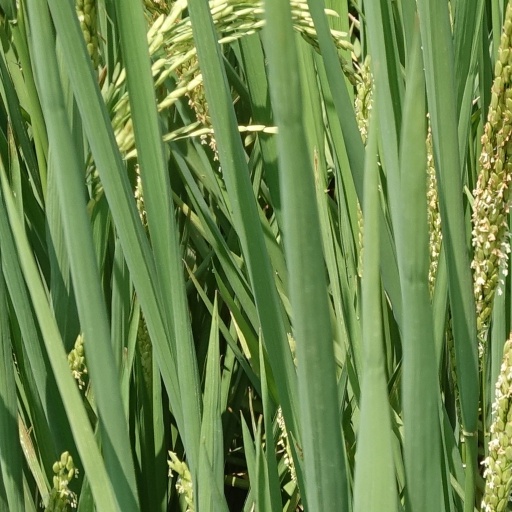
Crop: rice